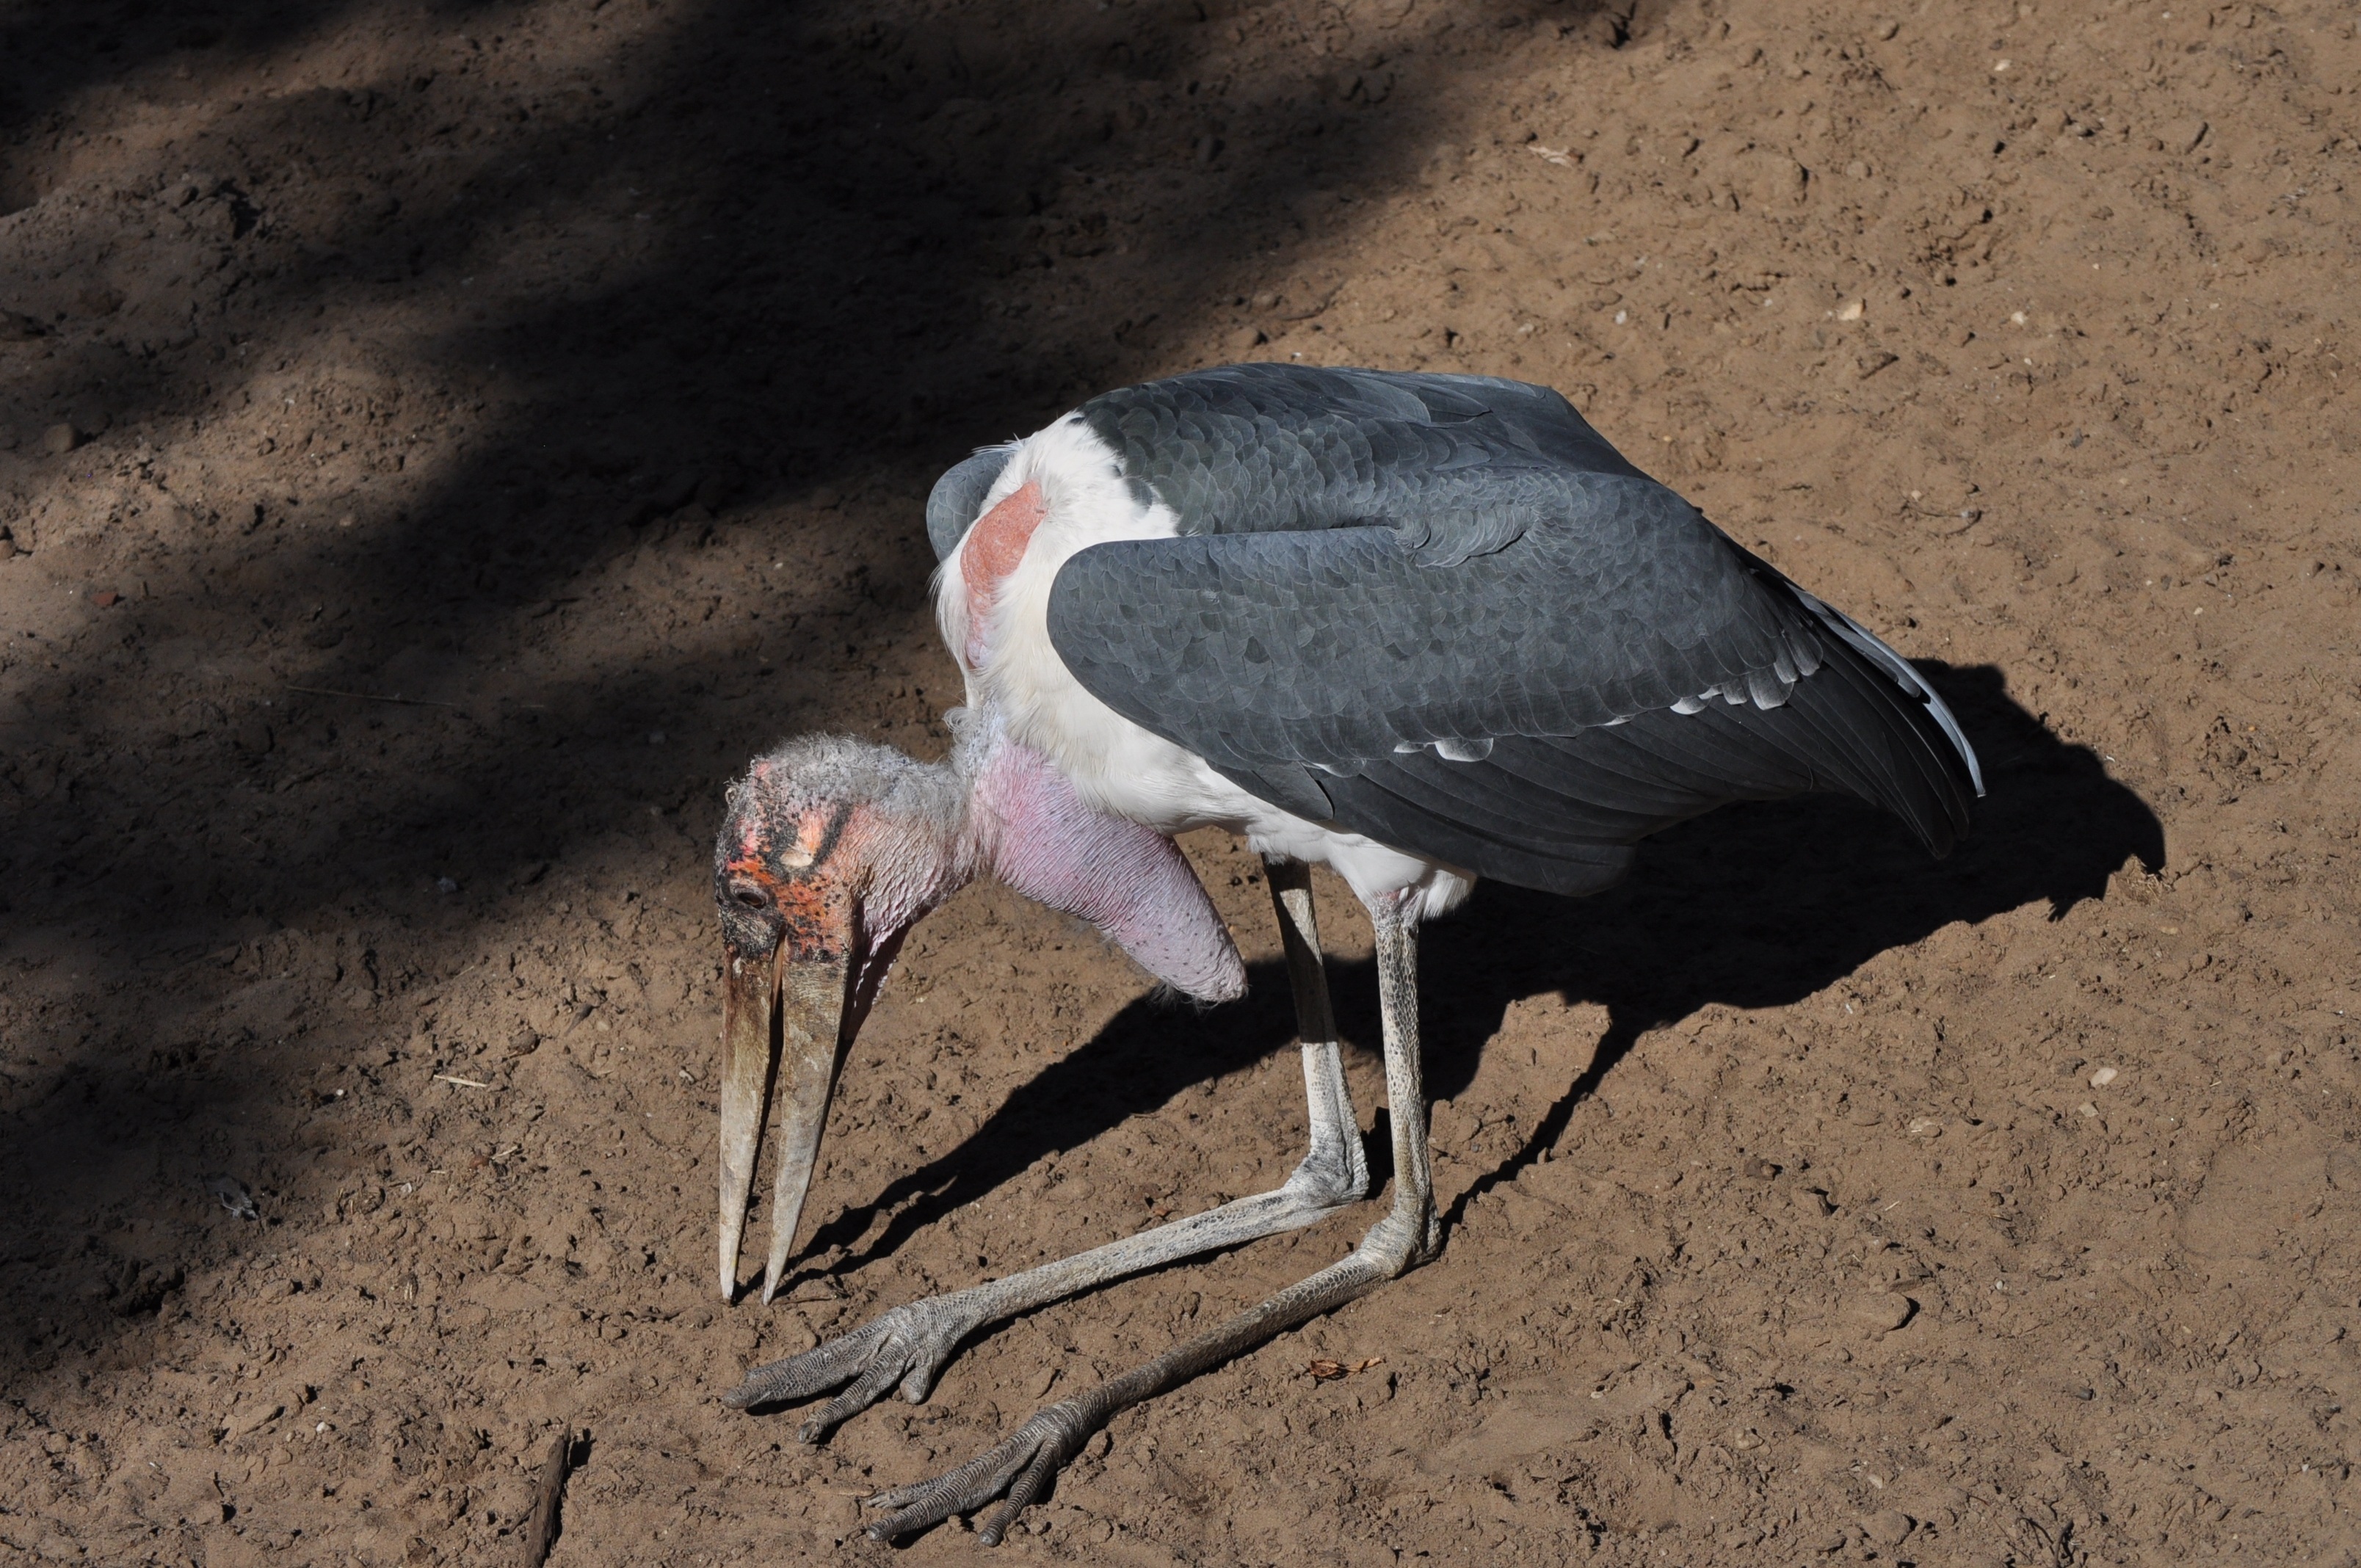
bird, animal, beak, fauna, stork, bill, scavengers, marabu, ciconiiformes, crane like bird, marabou stork